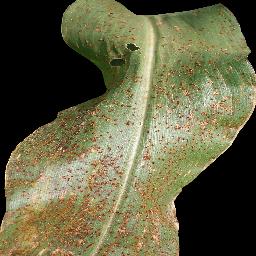
Label: Corn___Common_rust